Tisamenus draconinus

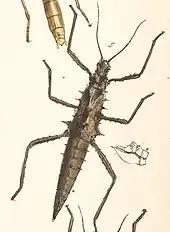
Drawing from the 1848 species description by Westwood

The species is elongated and is described as one of the most spiny of the genus. Females reach a length of and vary in color between dark and light brown. Dark brown specimens sometimes only have a light median line on the thorax. Males are long and are not quite as variable in color. The triangle on the mesonotum typical of the genus is flat and ends, as in "Tisamenus lachesis", with interposterior mesonotal spines. As in the very similar "Tisamenus napalaki", the two front angles of the triangle end in compound spines that form a toothed crest, the largest element of which is slightly removed from the actual angles. A pair of median metanotals, that is, middle spines on the metanotum, are present. The side edges of the meso- and metanotum are reinforced with long spines. There are only four spines on each side of the mesonatal margins, while there are usually five in similar species. On each side of the metathorax there is a lateral spine and a very large supraoxal spine, i.e. a spine located above the coxa. "Tisamenus draconinus" is most easily distinguished from the similar "Tisamenus napalaki" by its metapleural spinesa. While "Tisamenus napalaki" has two spines, "Tisamenus draconinus" has only one on each side. In contrast to many other "Tisamenus" species, "Tisamenus draconina" lacks median spines on the upper surface of the anterior segments of the abdomen. Instead, there are only flat nodules or tubercles here. A spine is attached to each side of the first four abdominal segments, with the front spines being longer and more pronounced than the rear ones.